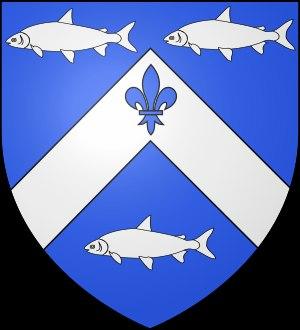
Les armoiries de la Ville de Trois-Rivières ont été adoptées en 1959, remplaçant celles de 1857 qui ne respectaient pas l'héraldique. L'utilisation de ces armoiries par la Ville revêt aujourd'hui un caractère d’exception. Elles officient notamment à l'intérieur de l’Hôtel de ville de Trois-Rivières.